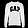
Label: Pullover